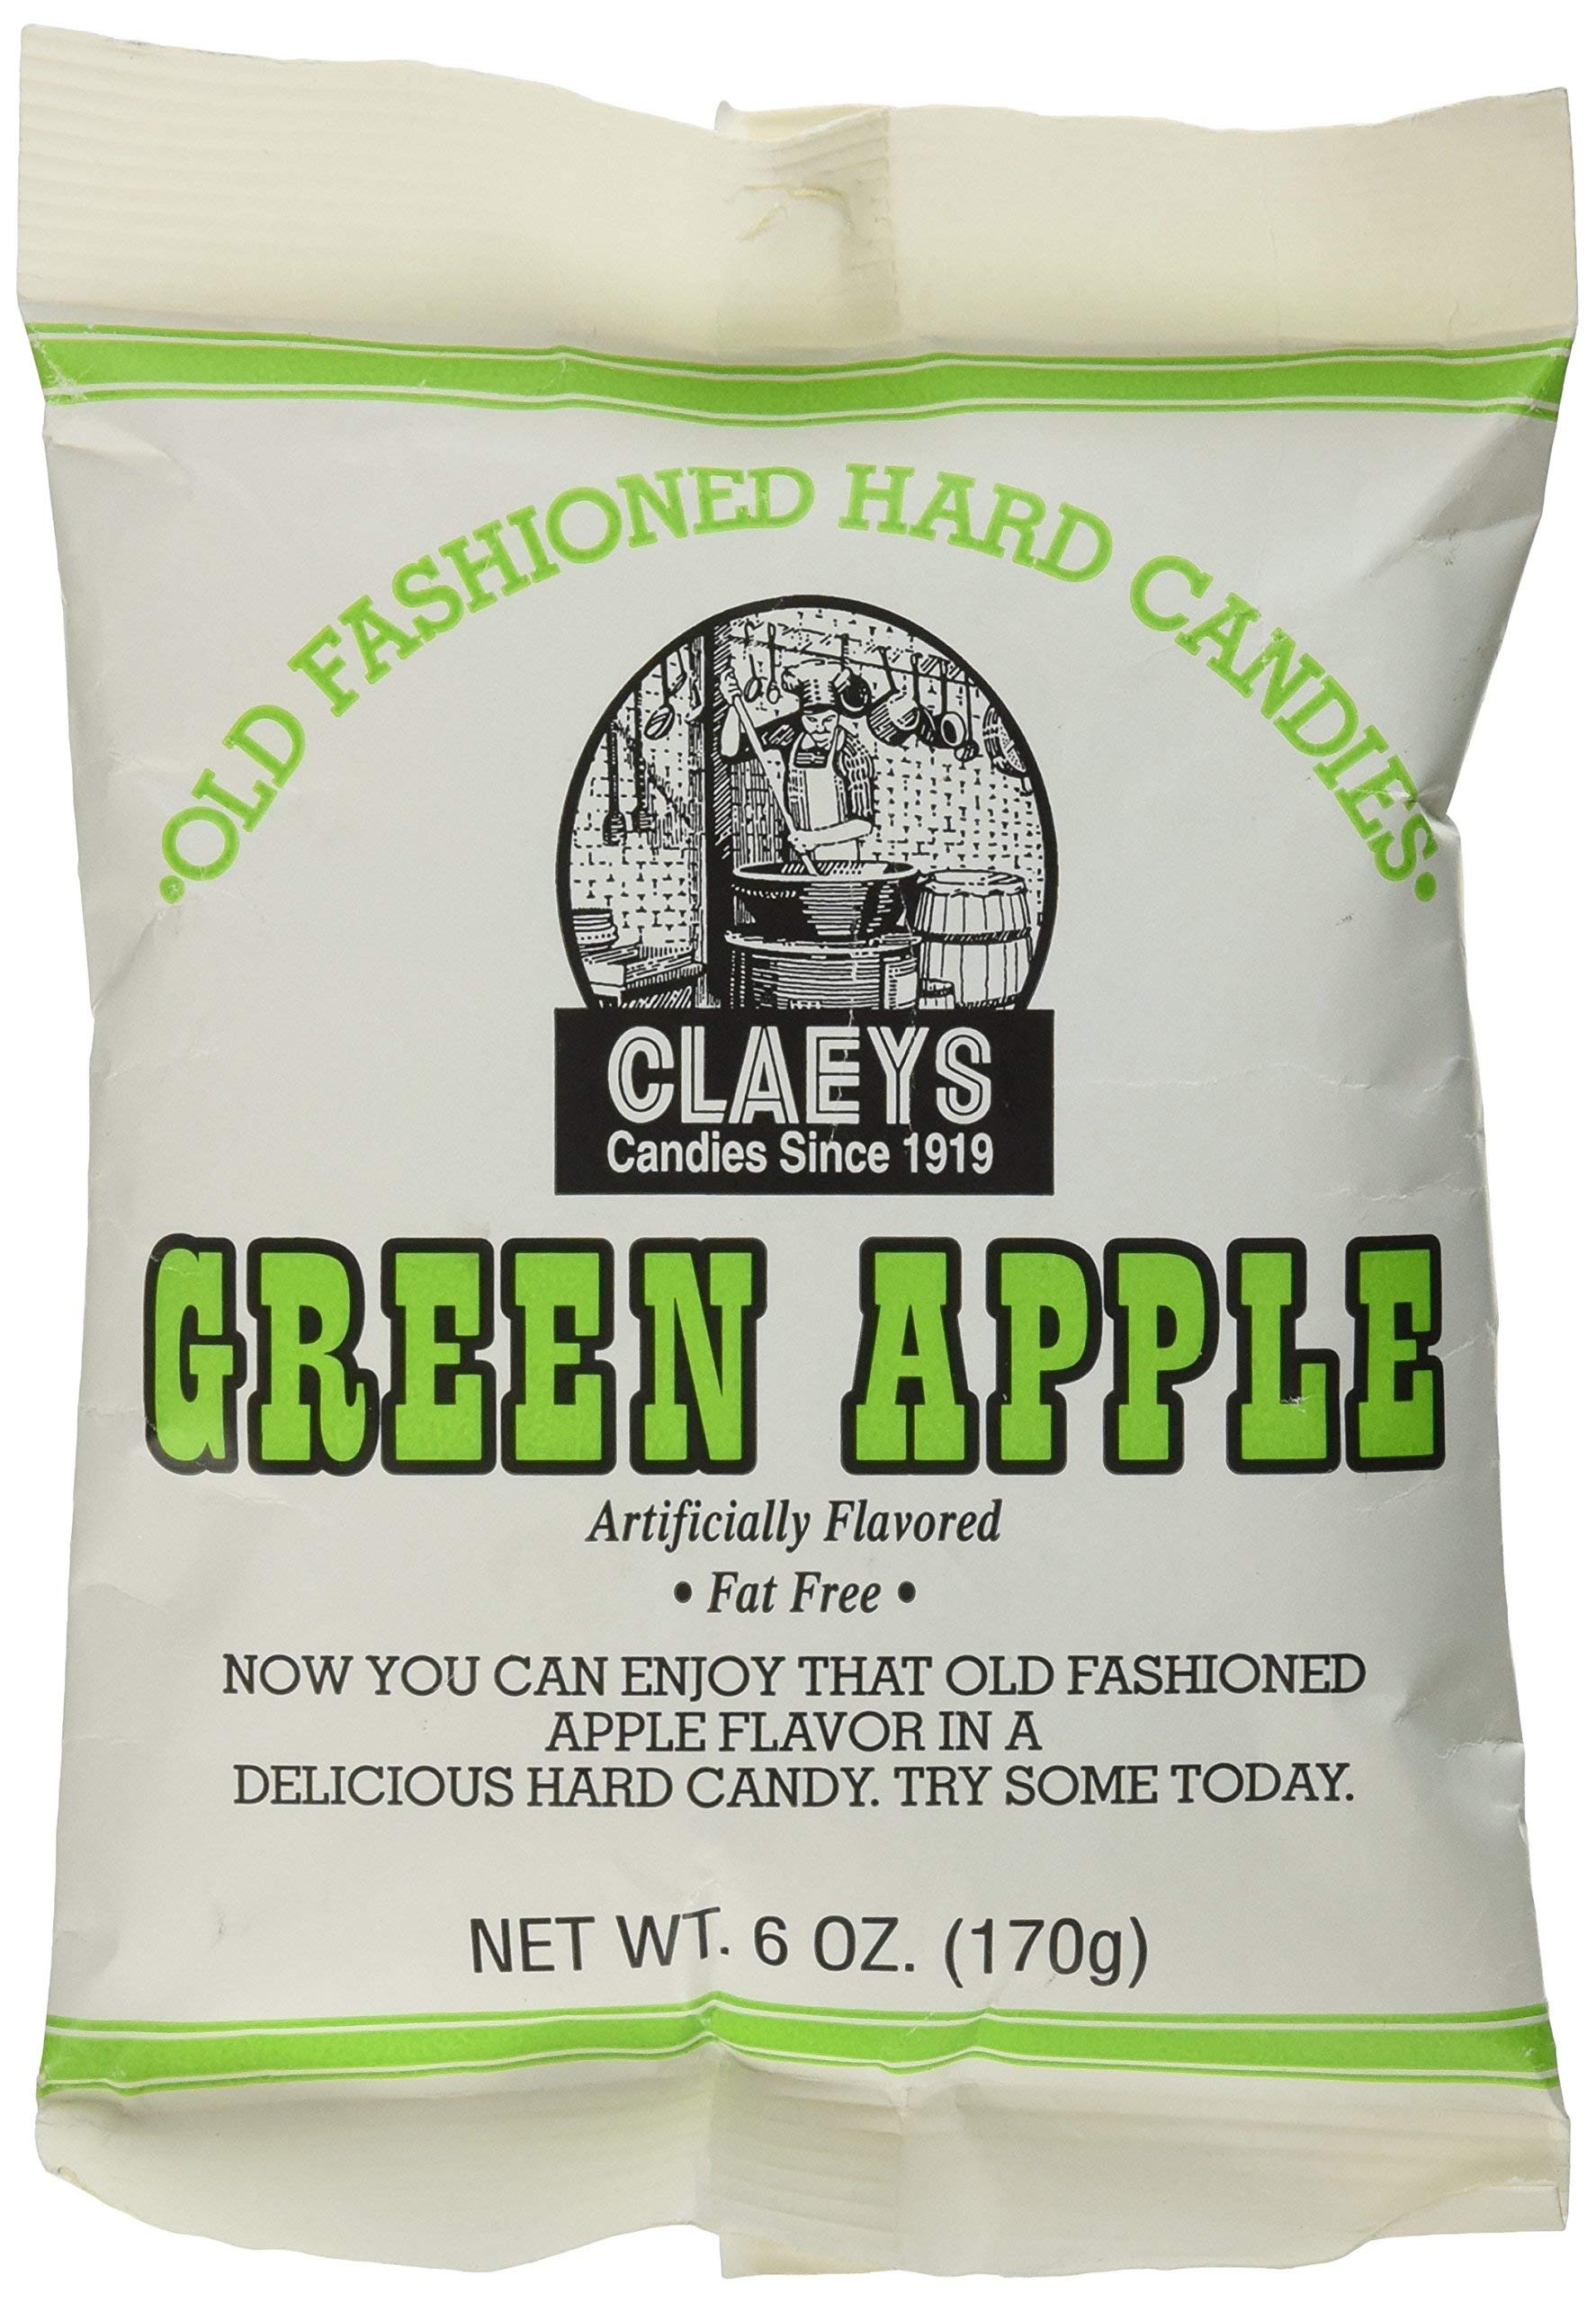
Item Name: Claey's, Old Fashioned Hard Candy Green Apple, 6 Ounce Bag - SET OF 3
Bullet Point 1: Natural Hard Candy: Made with natural ingredients for a refreshing taste
Bullet Point 2: Bag of 3 Green Apples: Contains 18 ounces of hard candies in a reusable bag
Bullet Point 3: Occasions and Parties: Perfect for New Year's Eve, birthdays, and other celebrations
Bullet Point 4: Brand Cavalrywolf: Trusted brand known for quality and natural ingredients
Bullet Point 5: Container Bag: Reusable bag keeps candies fresh and organized
Value: 18.0
Unit: Ounce

Price: 8.75